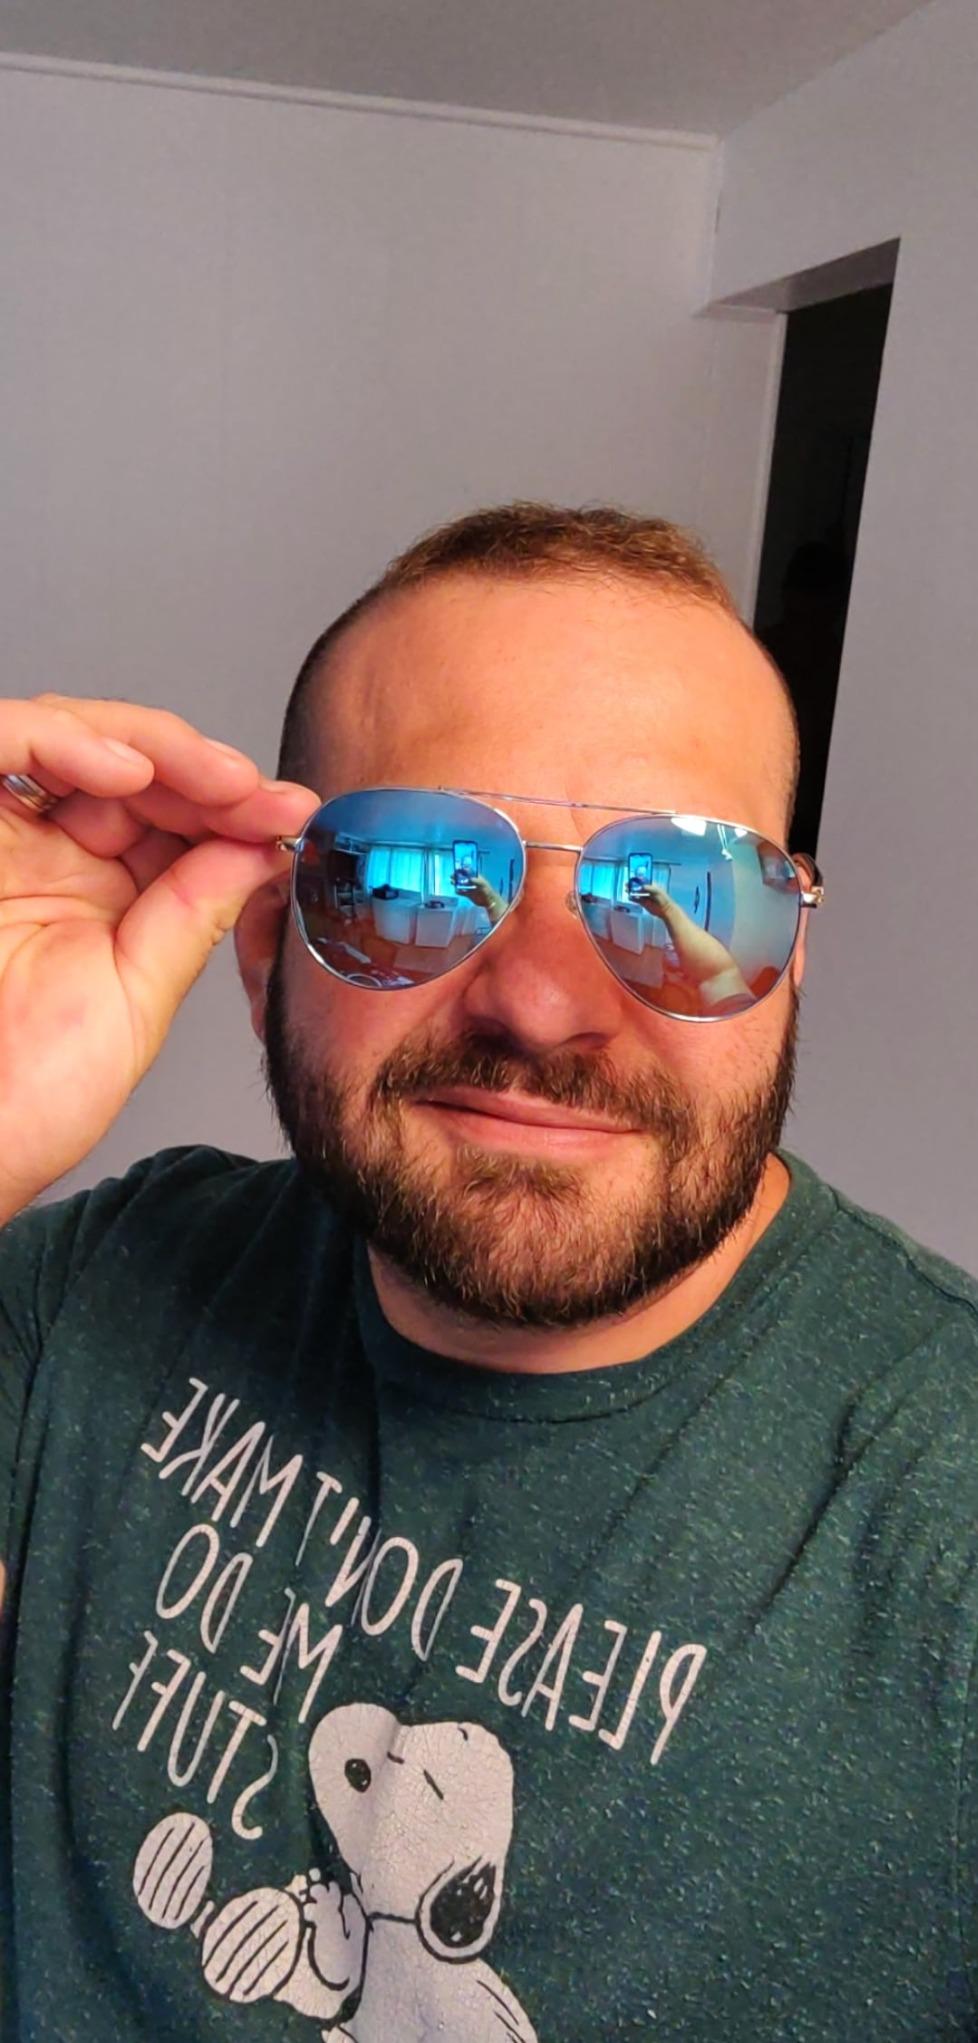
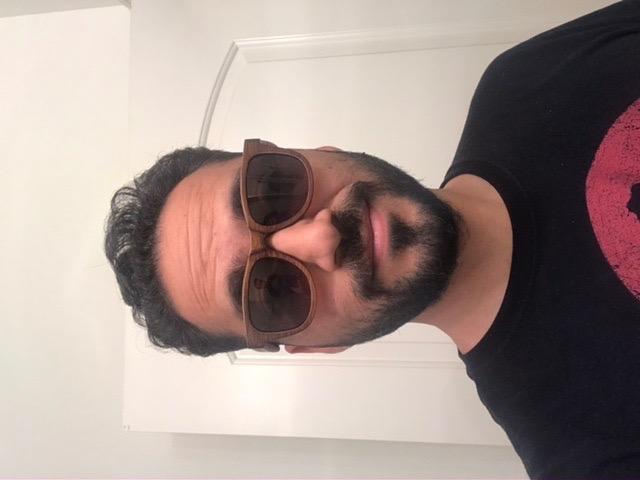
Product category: accessories_sunglasses
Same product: no